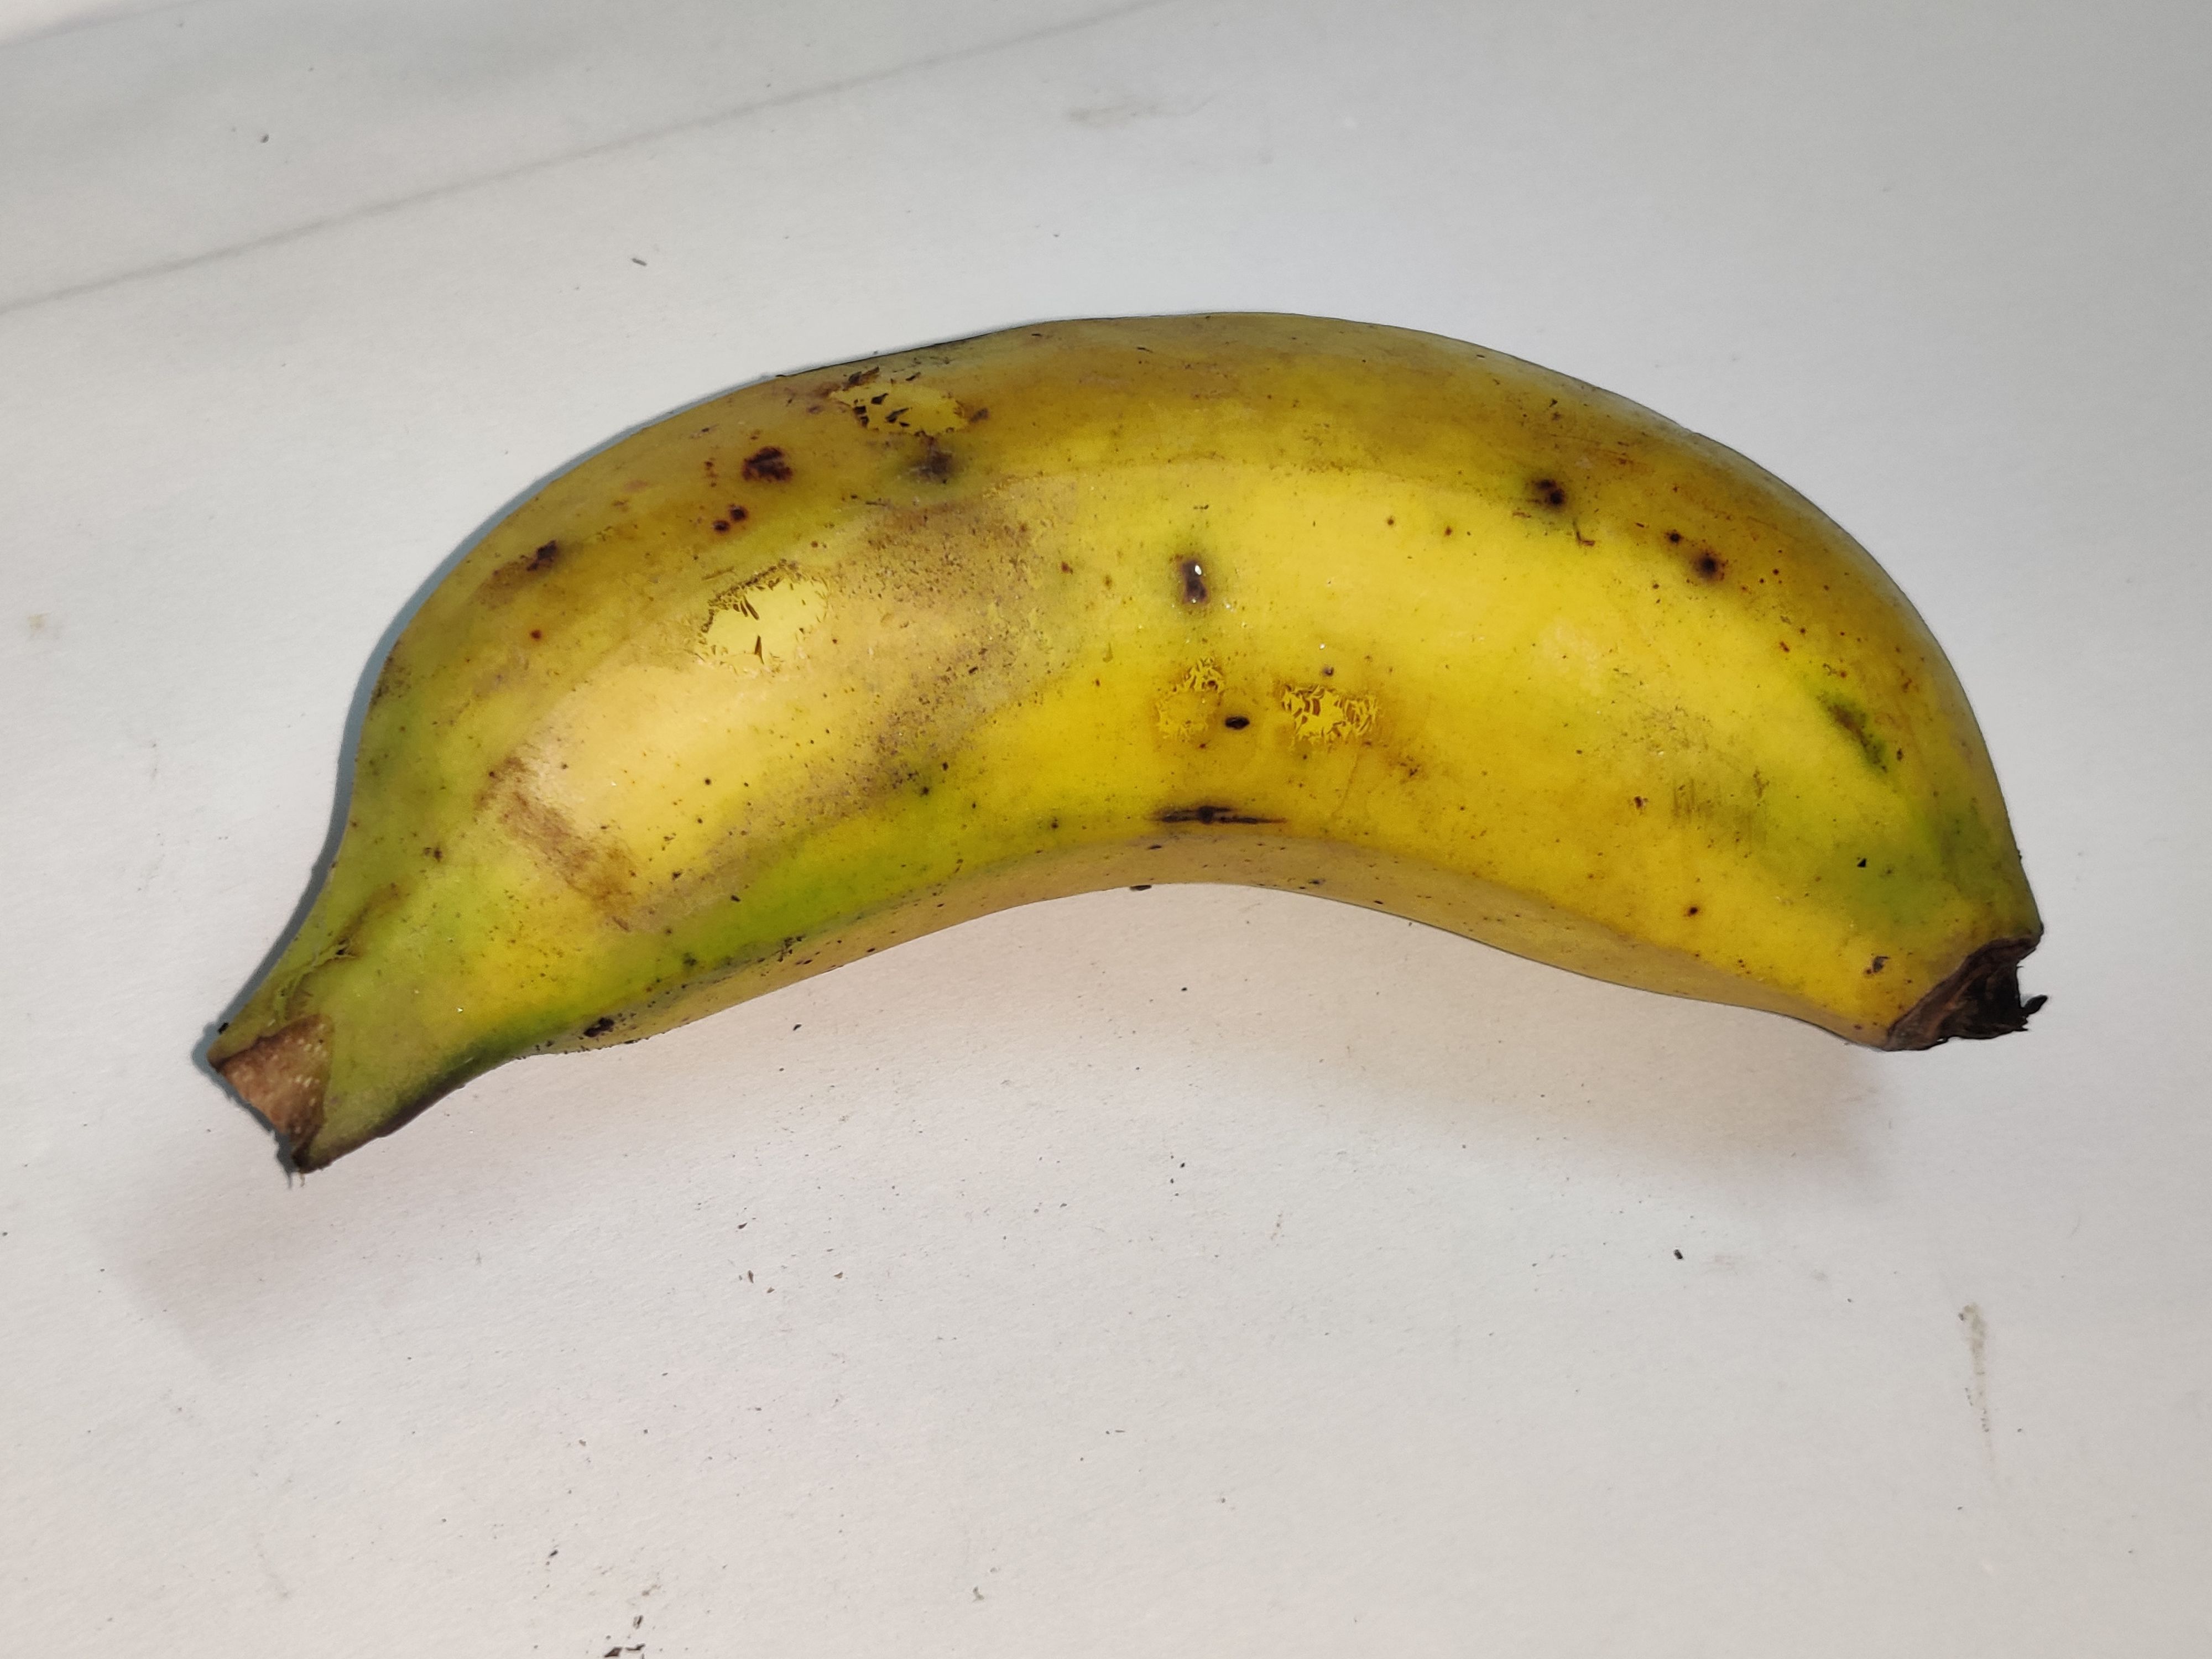
Fruit: banana
Grade: 2nd-grade